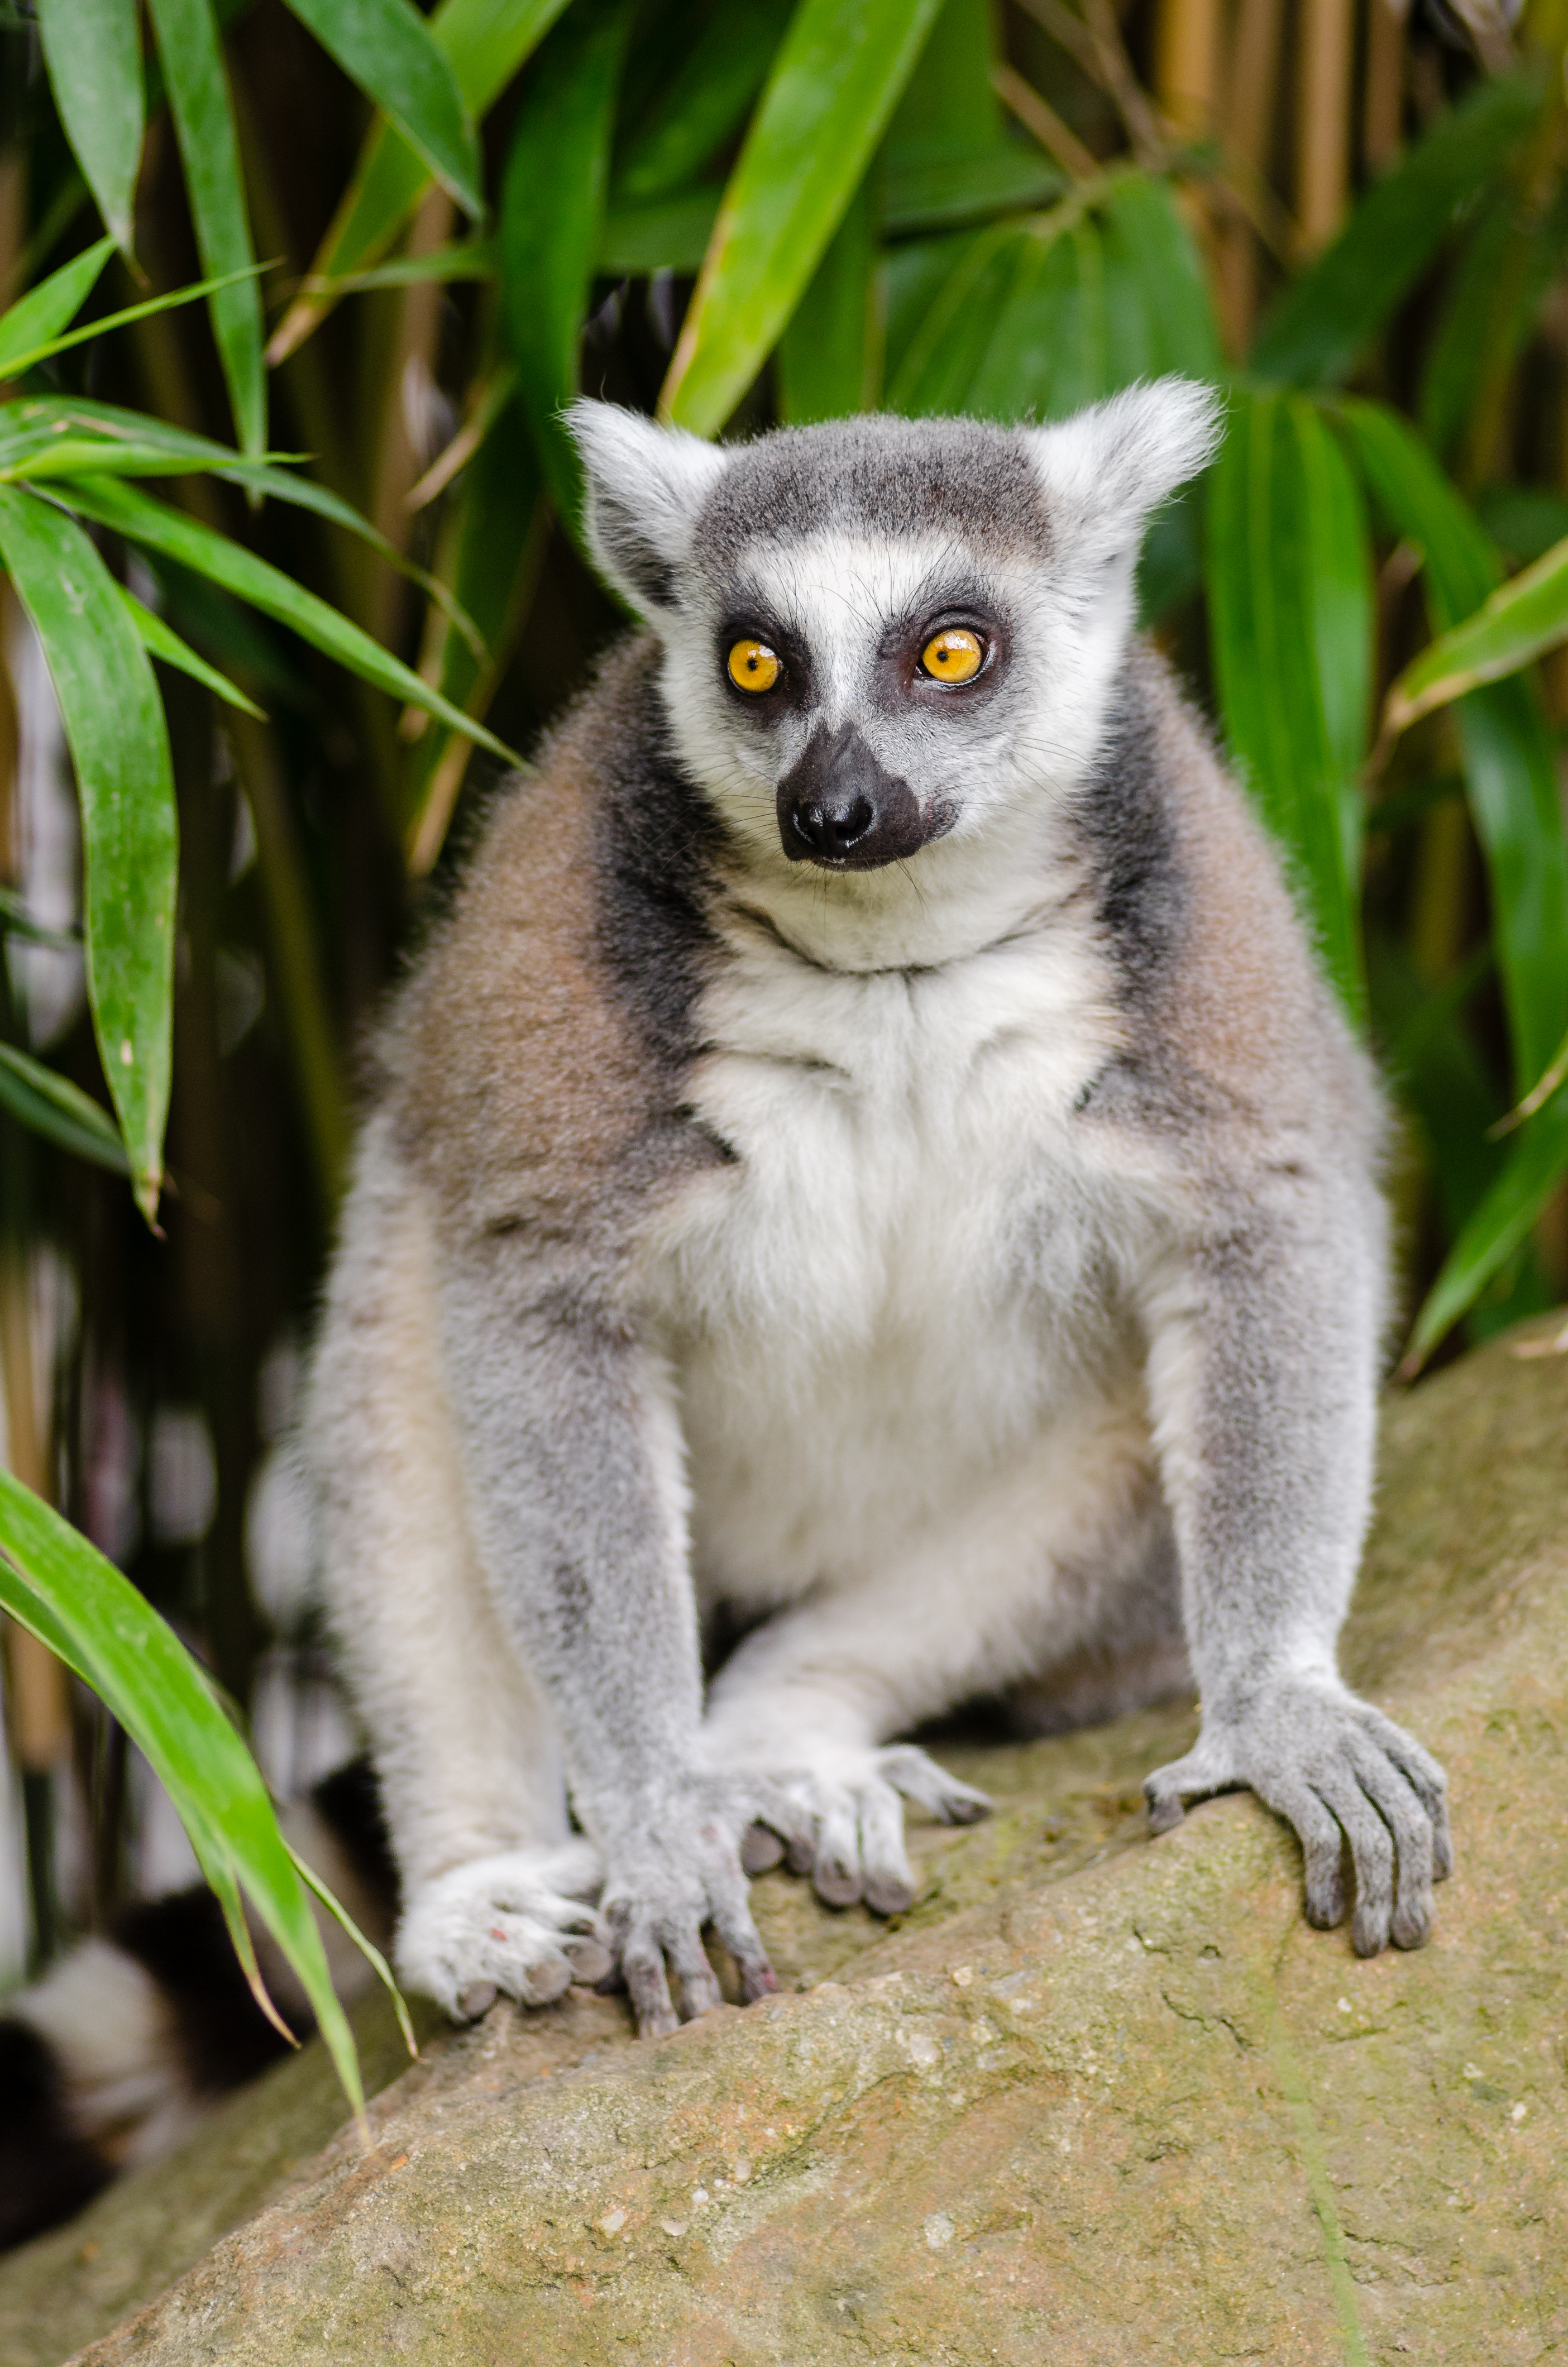
animal, wildlife, zoo, mammal, fauna, primate, squirrel monkey, madagascar, vertebrate, lemur, marsupial